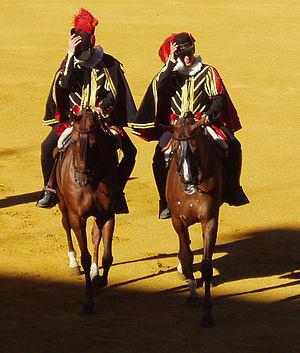
La corrida est une forme de course de taureaux consistant en un combat entre un homme et un taureau, à l'issue duquel le taureau est mis à mort ou, exceptionnellement, gracié. Elle est pratiquée essentiellement en Espagne, au Portugal, dans le Midi de la France et dans certains États d'Amérique latine.
Ce glossaire recense et définit les termes de la tauromachie sous ses différentes formes, à l'exception de la course camarguaise, qui fait l'objet d'un article spécifique : le lexique de la course camarguaise.
L'alguazil, de l'espagnol alguacilillo, diminutif de l'espagnol alguacil dont l'origine du mot est arabe est le « policier » de l'arène pendant la corrida.